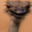
Label: bird